Chile relleno
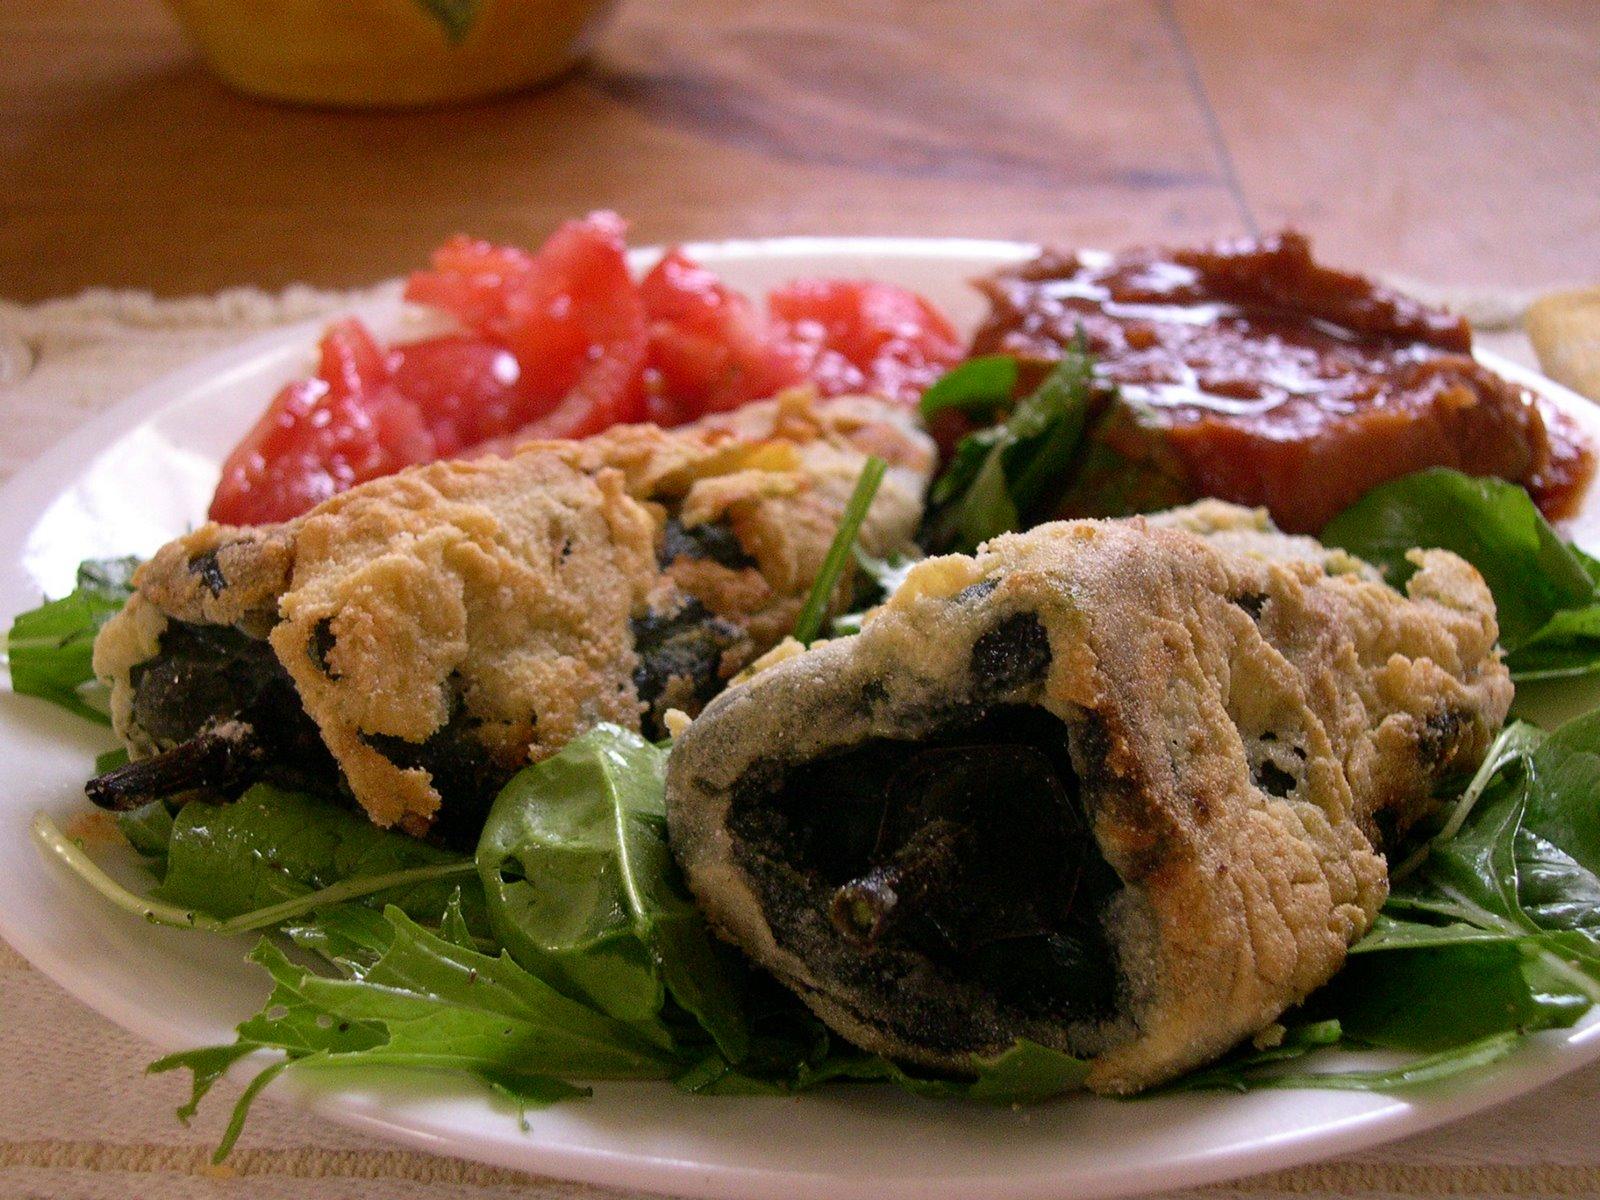
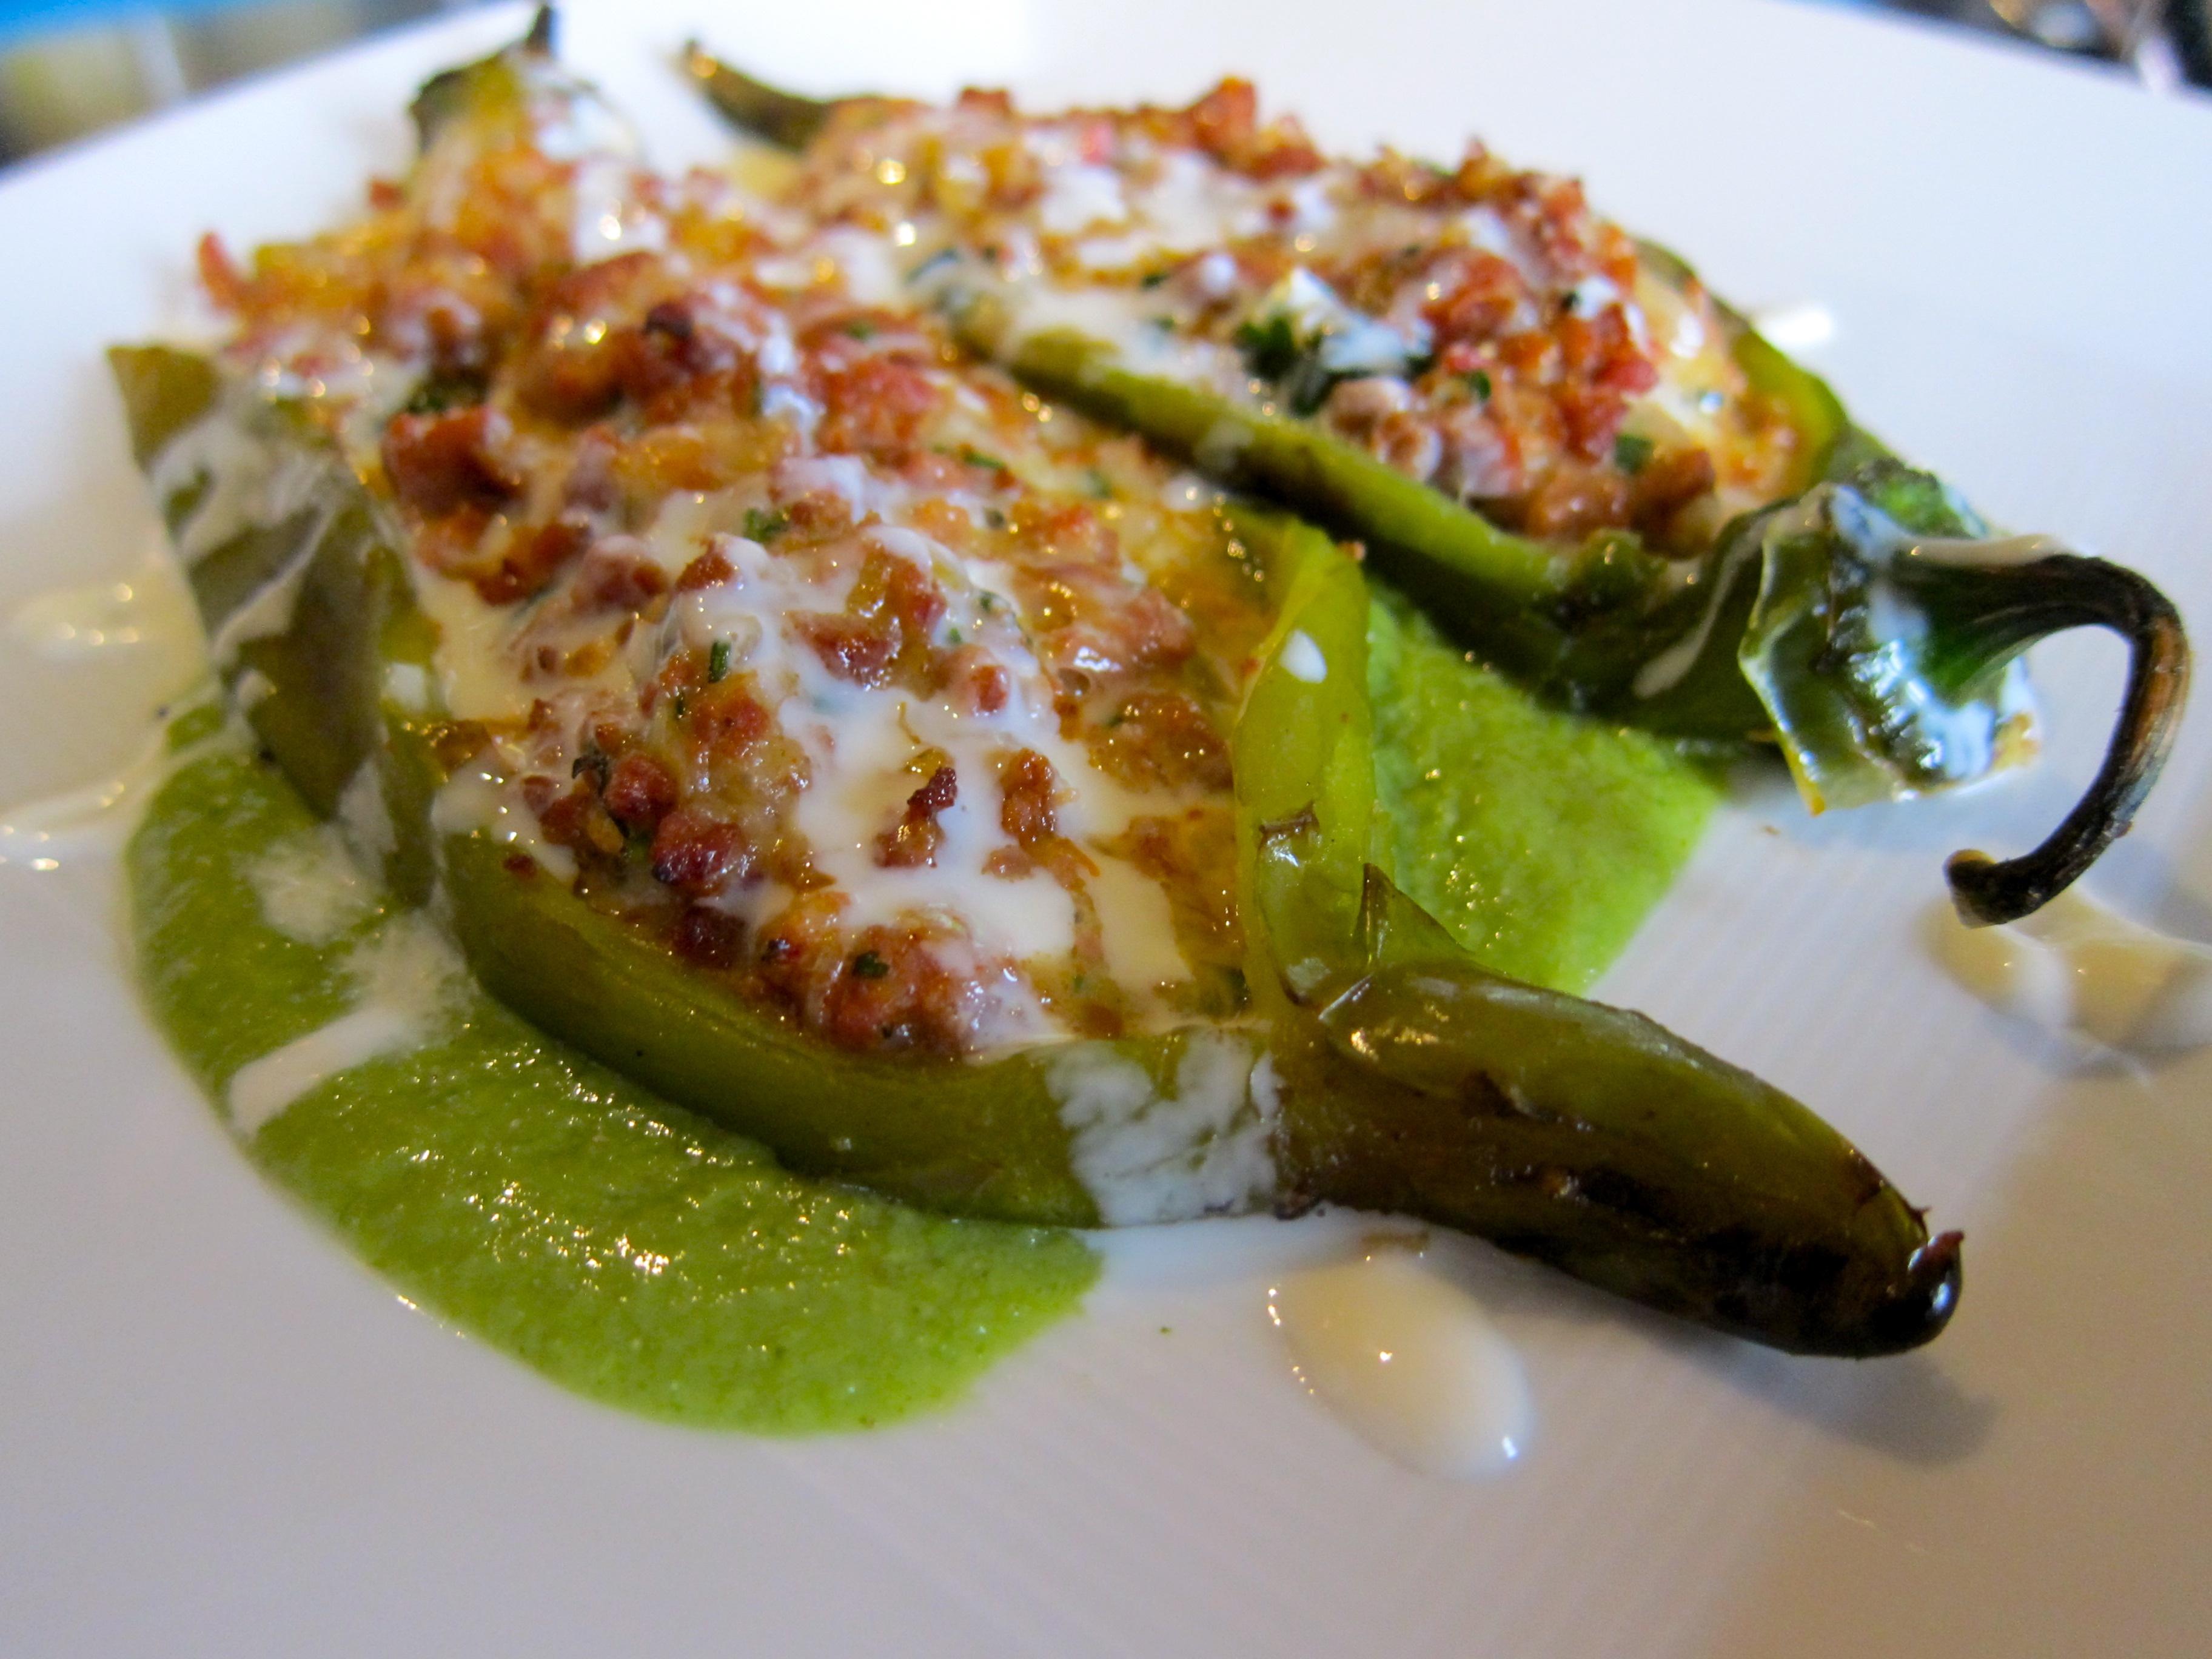
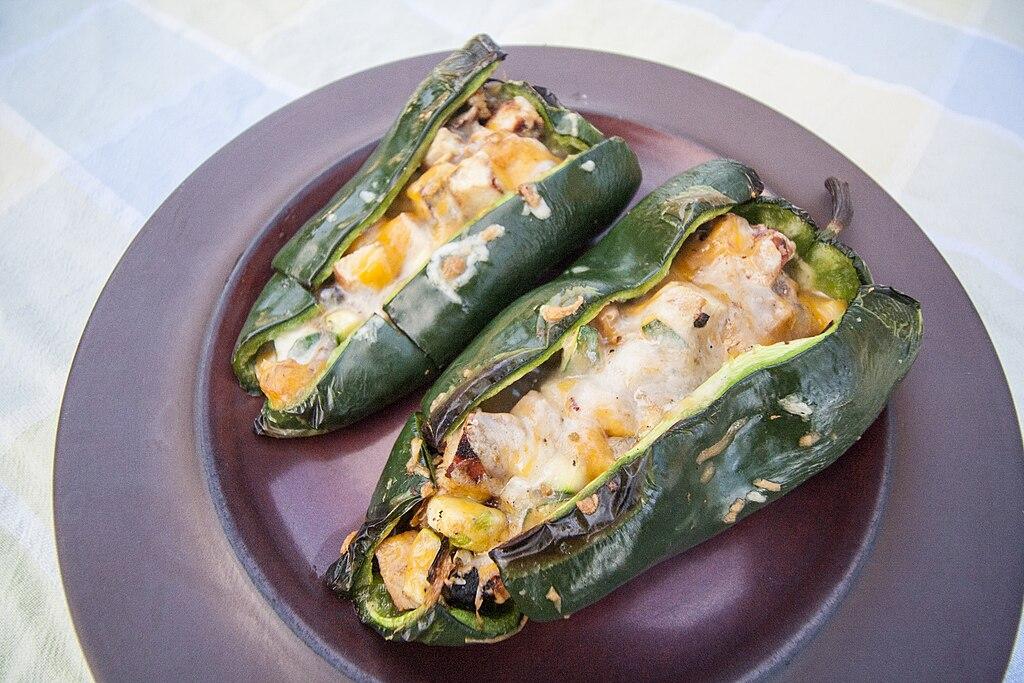
Also known as:
ar - Arabic: تشيلي ريينو
es - Spanish: Chile relleno
jv - Javanese: Chile relleno
pl - Polish: Chile relleno
tr - Turkish: Chile relleno
Category: vegetable (stuffed vegetable)
Cuisine: Mexican
Associated cuisines: Mexican
Area: Puebla
Countries: Mexico
Region: Central America, , , ,
The dish is a green chile pepper stuffed with minced meat and coated with eggs.